Erich von Falkenhayn

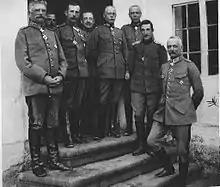
Falkenhayn in Romania in November 1916

Falkenhayn assumed command of the 9th Army in Transylvania (6 September 1916) and in August launched a joint offensive against Romania with August von Mackensen who attacked from Bulgaria, through the Dobruja. As the commander of the 9th Army, Falkenhayn settled his army in Brașov and deceived the Romanians into believing that there would be no offensives in western Romania. The 9th Army fought the Romanian First Army in Hațeg. After the battle, Falkenhayn joined with Austrian forces to surround the Romanian forces. Falkenhayn delayed the offensive against Romanian forces and as a result came into conflict with Archduke Karl of Austria, who would later become Charles I of Austria. He justified the postponement by pointing to the bad conditions of roads. Even with the conflict with the Austrian Army, in late 1916 and early 1917, Falkenhayn and Mackensen were able to drive the Romanian forces into Russia.